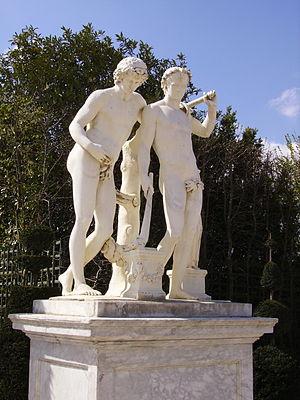
Antoine Coysevox (Français, 1640-1720): Castor et Pollux, demi-lune du parterre de Latone, Park de Versailles.
Antoine Coysevox né à Lyon le 29 septembre 1640, et mort à Paris le 10 octobre 1720, est un sculpteur français.
Castor et Pollux est une tragédie lyrique de Jean-Philippe Rameau, créée le 24 octobre 1737 par l'Académie royale de musique dans son théâtre du Palais-Royal à Paris. Le livret, de Gentil-Bernard, fit sa réputation de poète de salon. C'est le troisième opéra de Rameau et le deuxième portant l'appellation de tragédie en musique. Rameau remania largement la partition qui fut recréée en 1754 avec de nombreux ajouts, coupures et modifications. Les experts sont partagés quant à la supériorité de l'une des deux versions sur l'autre, mais Castor et Pollux a toujours été considéré comme l'un des plus beaux chefs-d'œuvre de Rameau.